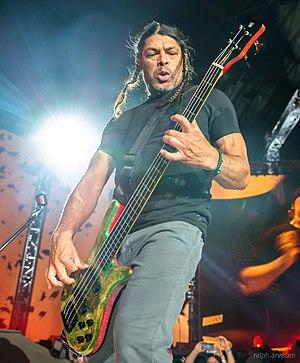
Robert Trujillo est un bassiste américain. Il a joué pour Suicidal Tendencies, Mass Mental, Infectious Grooves, Black Label Society, Jerry Cantrell et Ozzy Osbourne avant de rejoindre Metallica en 2003.